Guadalfeo

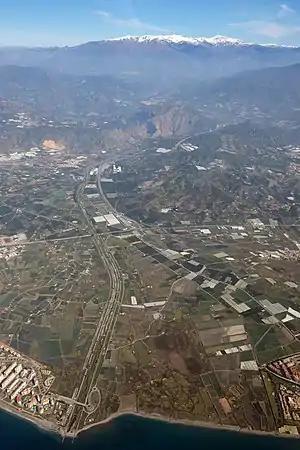
Guadalfeo River, with Sierra Nevada in the background

The Guadalfeo is a small river in the province of Granada, Spain, between the Sierra Nevada mountain range and the coastal ranges of Sierra de la Contraviesa and Lújar.